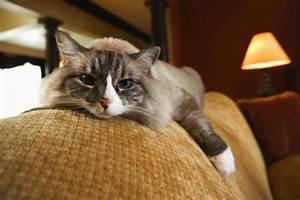
Label: gatto